Audi A7

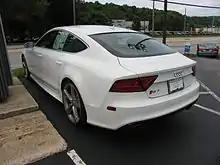
Audi RS7

The RS 7 can accelerate from in 3.9 seconds and is limited to . The optional Dynamic Package and Dynamic Package Plus increase top speeds to and , respectively.